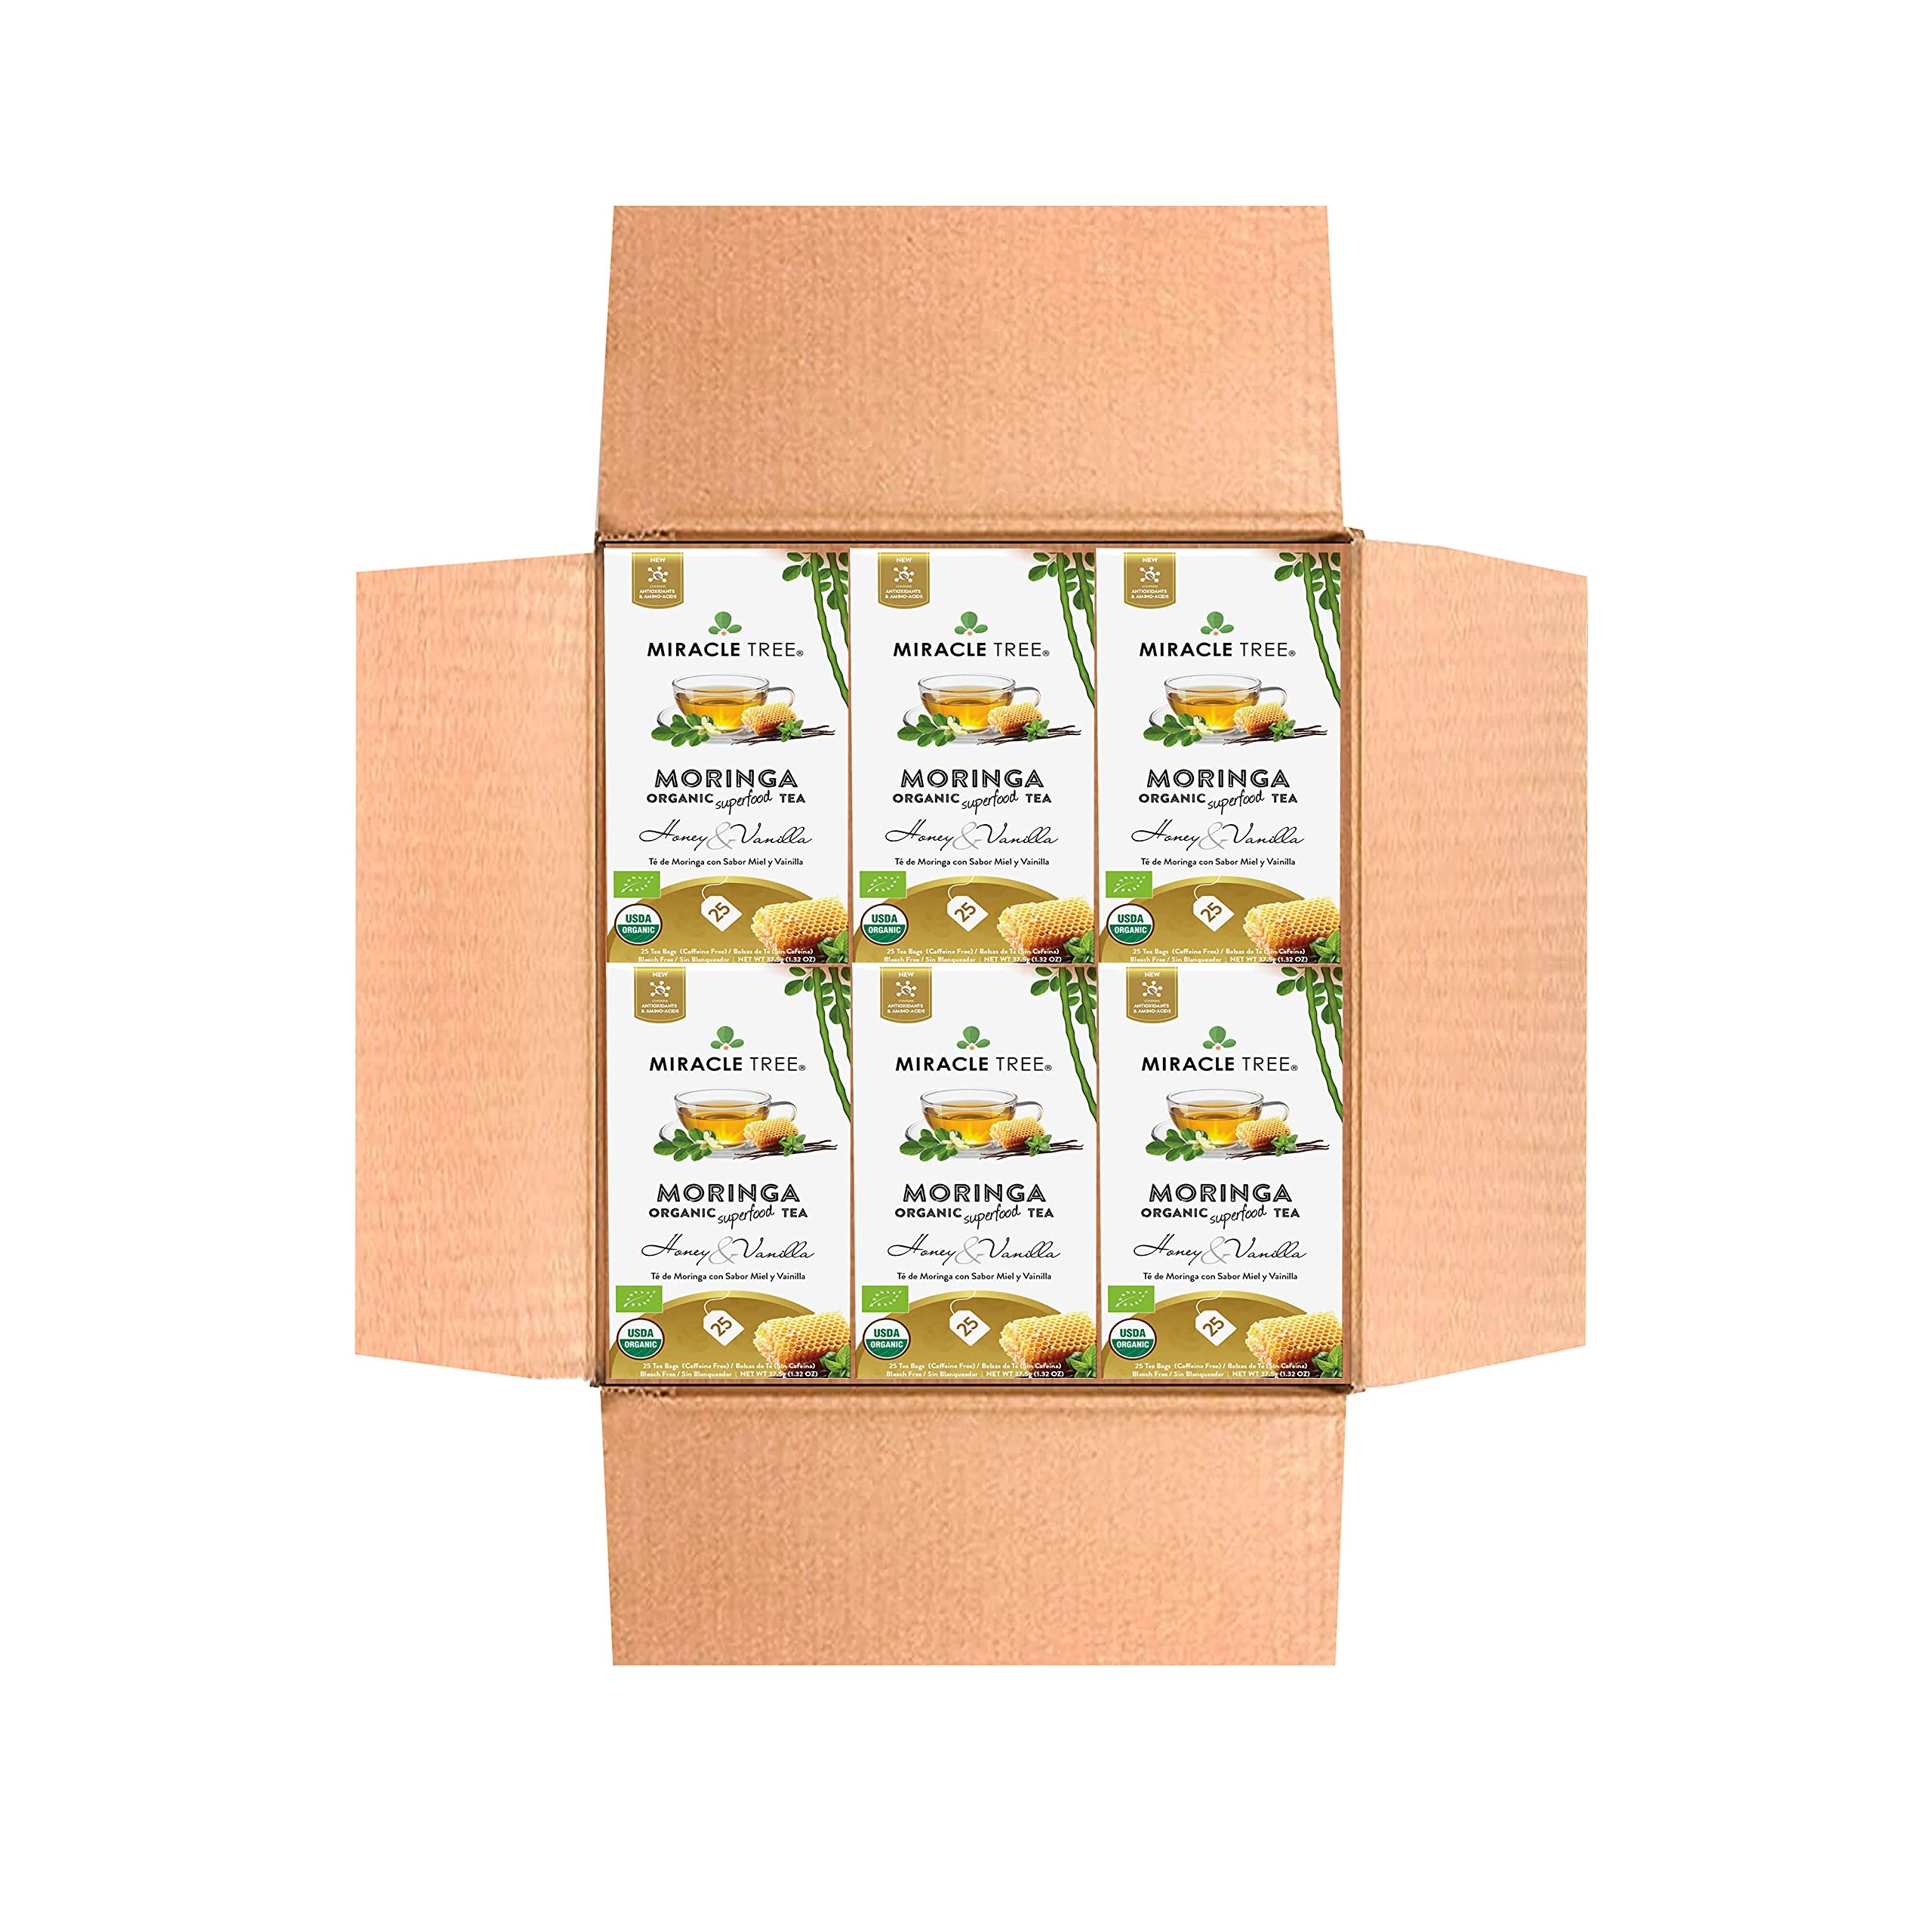
Item Name: Miracle Tree - 6 Count of Organic Moringa Superfood Tea, 25 Individually Sealed Tea Bags, Honey & Vanilla (Keto, Detox, Energy/Immunity Booster, Vegan, Gluten-Free, Organic, Non-GMO, Caffeine-Free)
Bullet Point 1: MORINGA, A NUTRIENT-DENSE SUPERFOOD: Moringa is a superfood plant used traditionally for its nutritious properties and Ayurvedic benefits. As an herbal tea, you can conveniently enjoy Moringa's exceptional nutritious properties, and experience firsthand why Moringa is commonly referred to it as the 'Miracle Tree'.
Bullet Point 2: EXCEPTIONAL NUTRITION, CONVENIENTLY DELIVERED: Did you know Moringa leaves contain over 90 nutrients - including 47 antioxidants, 25 vitamins & minerals, and all 9 essential amino acids. Miracle Tree provides our customers with an easy and incredibly tasty way to enjoy the benefits of Moringa every day. Each tea is individually wrapped in an envelope to ensure maximum freshness and convenience, so you can carry the tea wherever you go.
Bullet Point 3: USDA CERTIFIED ORGANIC MORINGA TEAS: Miracle Tree's organic moringa teas are grown organically in our single-origin farms near Sri Lanka's rainforests. Our solar-dried moringa is crafted with conscience for our environment and our local communities, made with a love for delicious and award-winning tea, and selected with purpose - with a special focus on quality ingredients!
Bullet Point 4: BEST VARIETY OF FLAVORS, ENJOYED HOT & COLD: In addition to our Original (pure) Moringa Tea, Miracle Tree offers a great selection of flavors for every taste preference! Whether you enjoy more traditional flavors such as Ginger, Mint or Lemon, or want to shake things up with a Mango, Strawberry and Blueberry, we've got you covered. You can also enjoy our blended tea varieties like Green Tea, Turmeric or Rooibos too! Discover all of our flavors today!
Bullet Point 5: YOUR PATH TO WELLNESS BY MIRACLE TREE: Our mission is to help people discover superfoods and promote healthier lifestyle choices. An affordable and high-quality herbal tea, you are sure to be satisfied. In addition to being organic, our moringa teas are 100% vegan, gluten-free, Non-GMO and completely sugar-free! Most blends are caffeine free, with the exception of Green Tea and Earl Grey. Our tea bags are completely plastic-free. Start your path to wellness -- and discover Miracle Tree!
Product Description: Miracle Tree's Honey/Vanilla & Organic Moringa Superfood Tea is a super-smooth infusion that combines the best of honey and vanilla flavors with the goodness of moringa.
Value: 150.0
Unit: Count

Price: 29.99